Maynard Pirsig

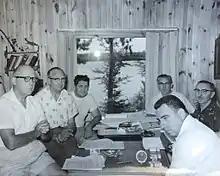

Maynard E. Pirsig was a prolific writer. Many of his publications were about how to improve the judicial system. A list of his publications can be seen at this link: click here